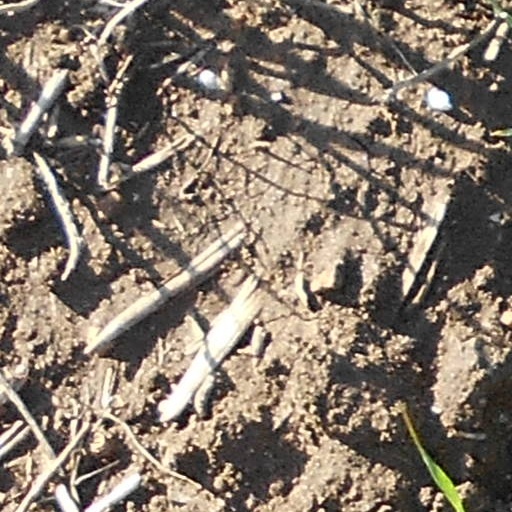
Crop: wheat